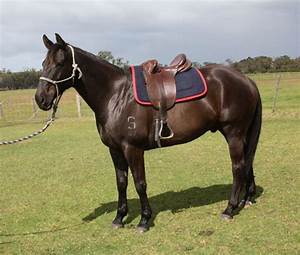
Label: cavallo